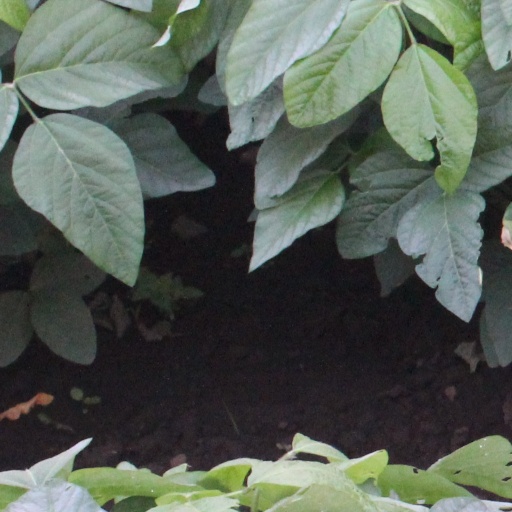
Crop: soybean